Howard 500

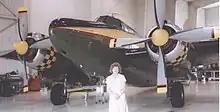
Operational Howard 500 "N500HP" of the Herrick Collection, based near Minneapolis MN in 2008

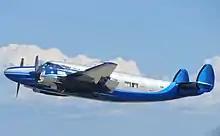
Howard 500 "N500LN" demonstrating at the EAA convention in 2013

Of the 17 examples built to the full Howard 500 standard, two restored aircraft remained flying in 2019: aircraft registration "N500HP" (serial number 500-105) and "N500LN", both owned by TP Aero and based in Anoka, Minnesota.